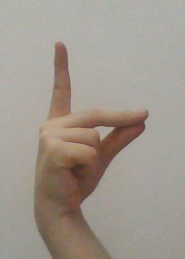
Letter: ta